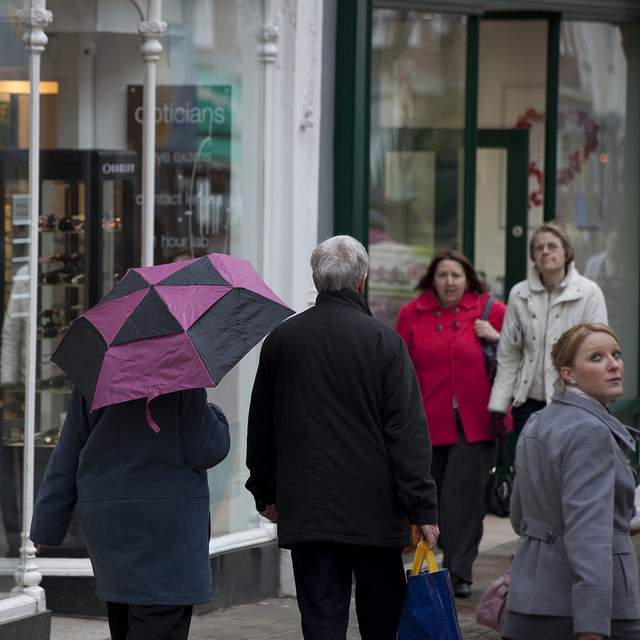
user: Given an image and a question. Answer the question in a short answer. Question: When is it bad luck to open the black and pink object in the photo? Short Answer:
assistant: inside